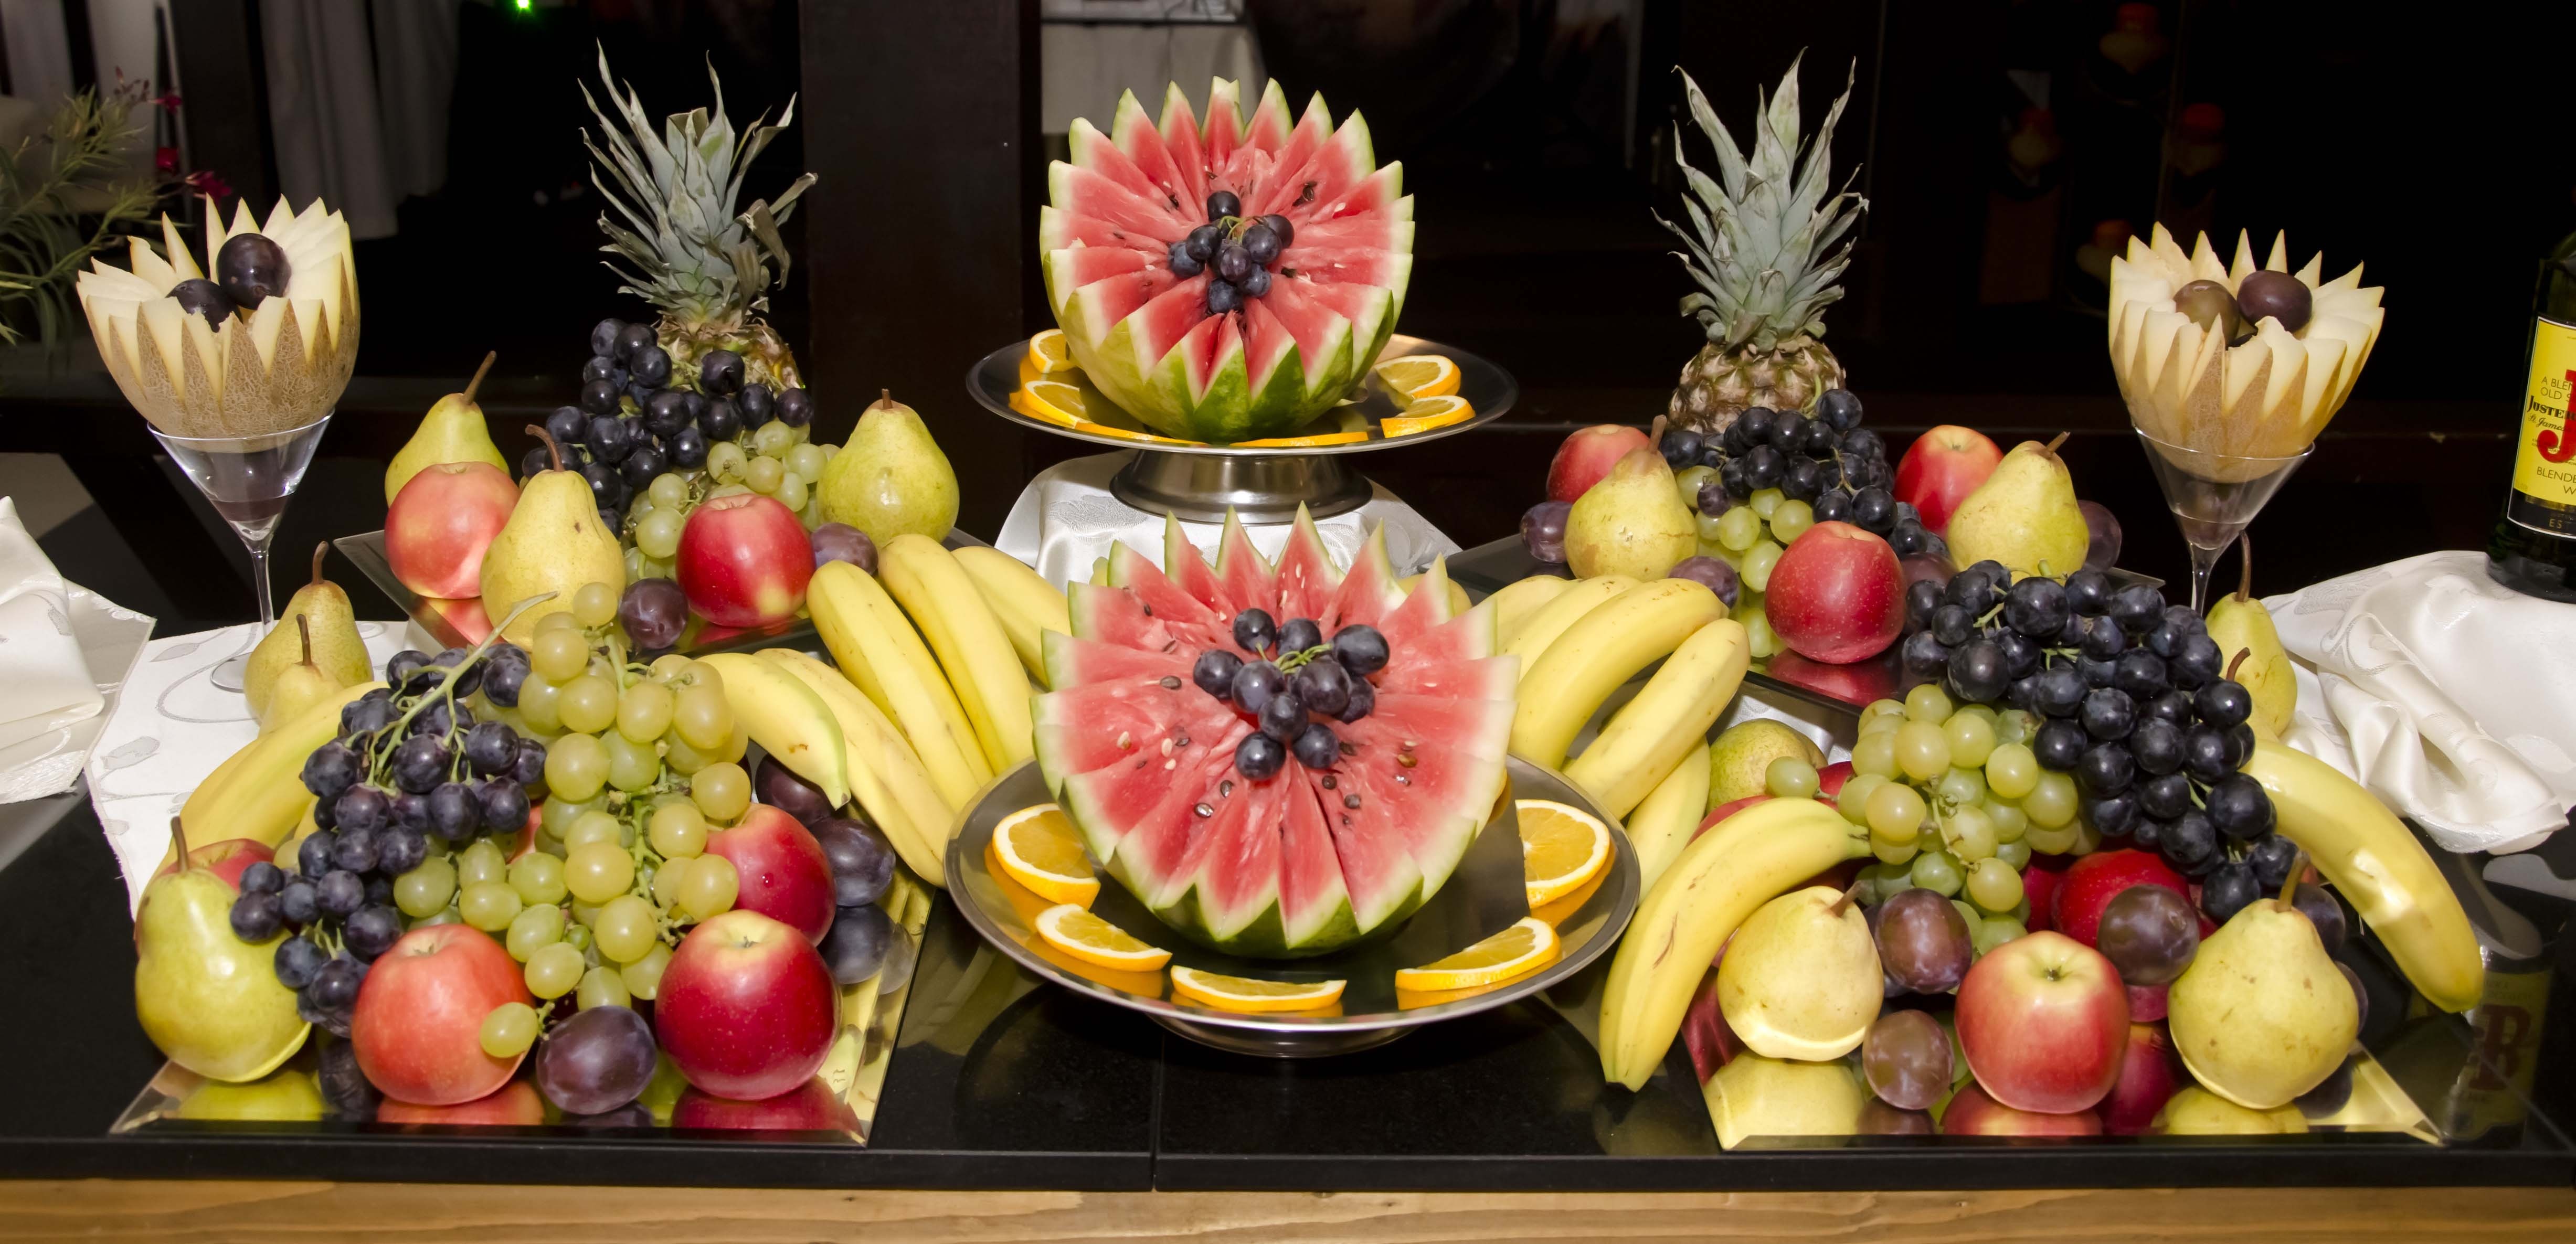
cold, liquid, plant, wood, white, fruit, berry, sweet, flower, glass, restaurant, summer, bar, ice, orange, dish, meal, food, green, produce, tropical, color, natural, fresh, beverage, drink, blue, colorful, healthy, snack, dessert, delicious, alcohol, cocktail, freshness, juice, design, wooden, party, fruits, refreshment, floristry, flowering plant, floral design, land plant, flower arranging